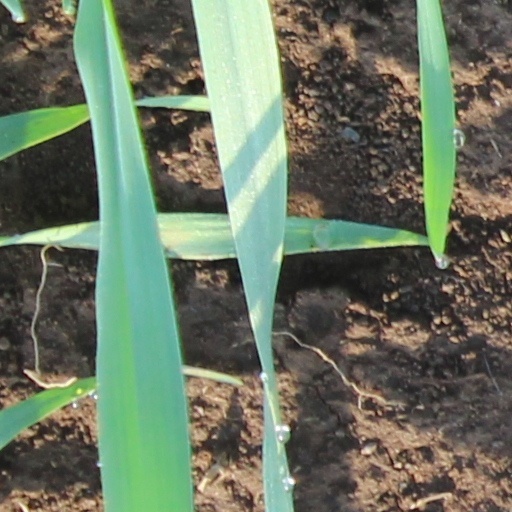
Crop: wheat